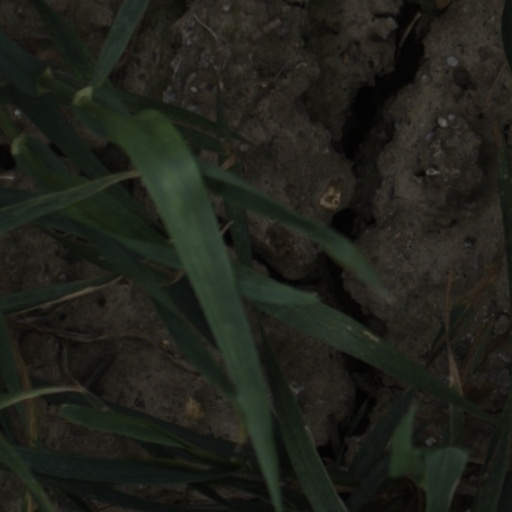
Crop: wheat